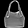
Label: Bag